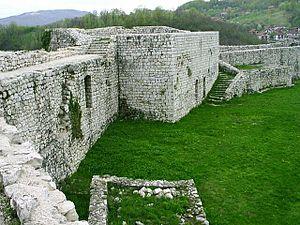
La forteresse de Tešanj se trouve en Bosnie-Herzégovine, sur le territoire de la ville de Tešanj et dans la municipalité de Tešanj. Elle remonte pour l'essentiel au Moyen Âge et à la période ottomane et est inscrite sur la liste des monuments nationaux de Bosnie-Herzégovine.